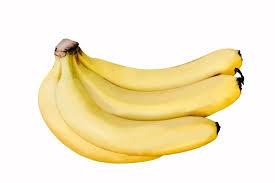
Kichana cha ndizi zilizoiva kimepumzika kwenye mandhari meupe.Rangi yake kijani na angavu inaashiria utamu na ziko tayari kuliwa.Ndizi zote zimeungana pamoja kwenye shine moja ya juu na ncha zake za chini zina rangi nyeusi.Picha hii rahisi inaonyesha uzuri wa tunda hili umaarufu.